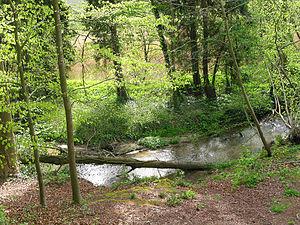
La Hulpe (Belgique), le ruisseau Argentine dans le parc du château Solvay.
L'Argentine est une rivière de Belgique coulant en province du Brabant wallon, affluent de la Lasne et sous-affluent de l'Escaut par la Rupel et la Dyle.